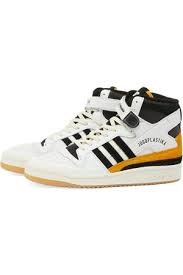
Label: Sneaker